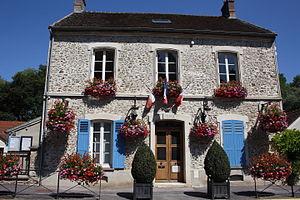
La Celle-sur-Morin est une commune française située dans le département de Seine-et-Marne en région Île-de-France.